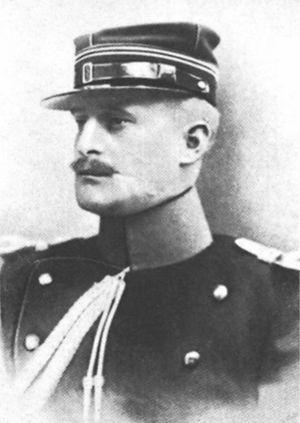
Hans Ormund Bringolf, né le 11 janvier 1876 à Baden-Baden et mort le 4 mars 1951 à Hallau, est un militaire et aventurier suisse.